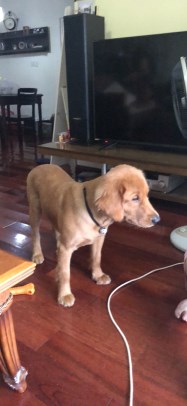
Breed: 5355-n000126-golden_retriever